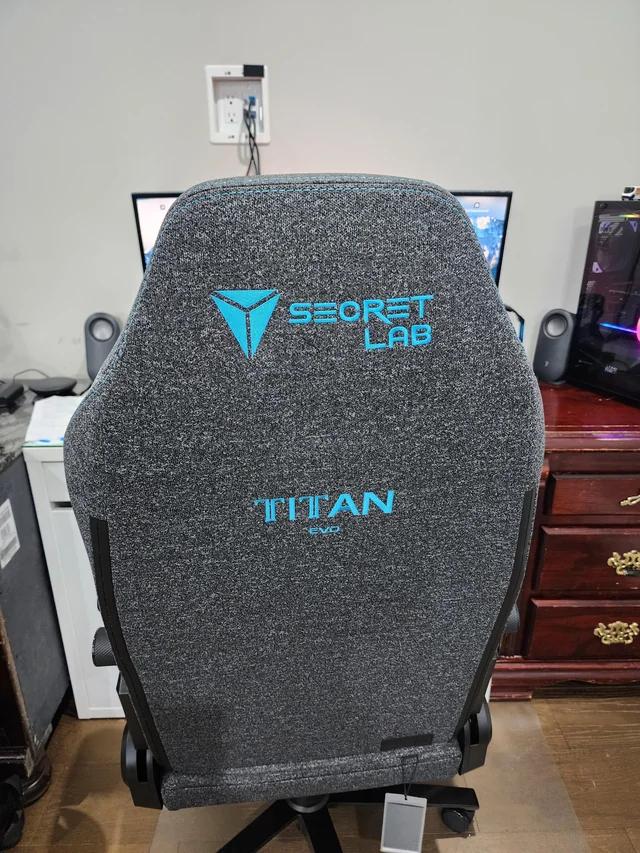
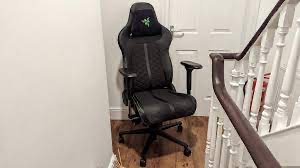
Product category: items_chair
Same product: no